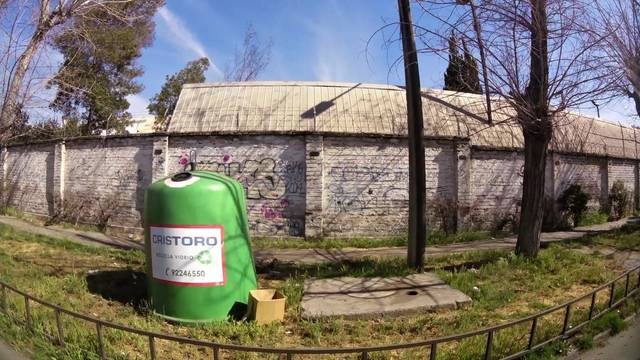
Region: Chile
Coordinates: -33.495, -70.708